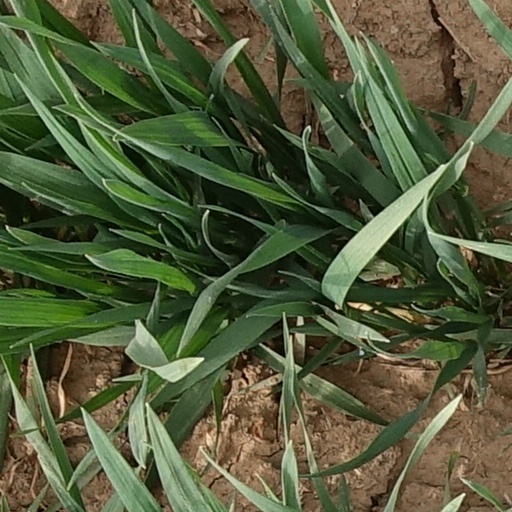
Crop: wheat